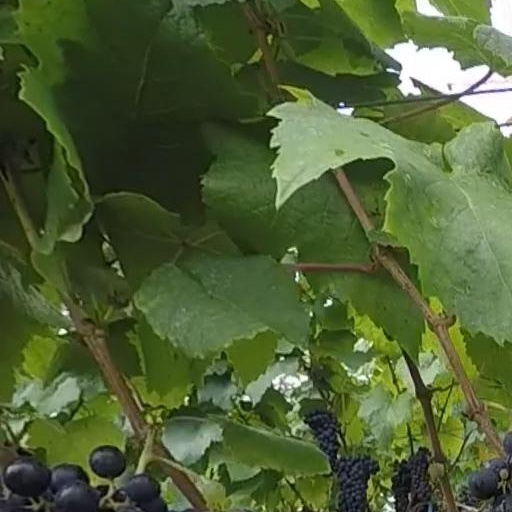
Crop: grape